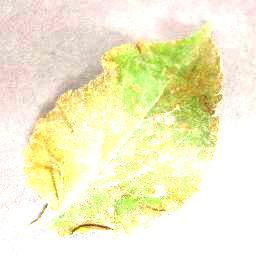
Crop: apple
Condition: cedar_rust